Khmelnytskyi

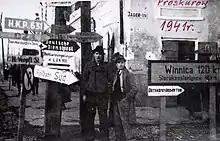
A street corner during the German occupation

The town was occupied by the German Army from July 8, 1941 to March 25, 1944. On November 4, 1941, 5300 Jewish inhabitants of the town and surrounding villages were shot by an Einsatzgruppe. A ghetto was formed on December 14, 1941, where all surviving Jewish inhabitants had to resettle and were subjected to forced labor. They were subsequently killed in the fall of 1942. More than 9500 Jews were killed in the town in total.